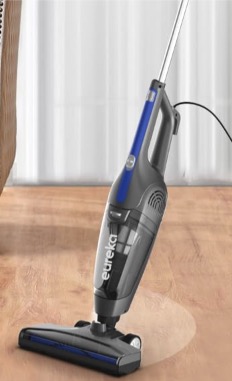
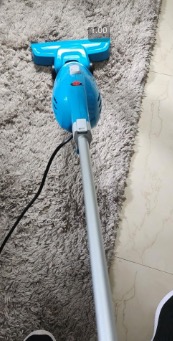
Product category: items_vacuum
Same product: no